Kita, Tokyo

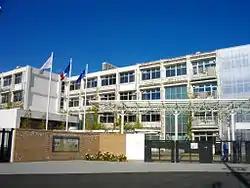
Lycée Français International de Tokyo

The city's public elementary and middle schools are operated by the City of Kita Board of Education.